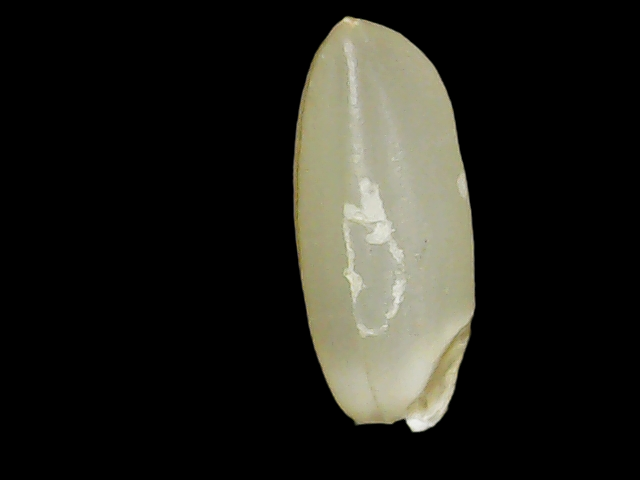
Rice variety: Binadhan23